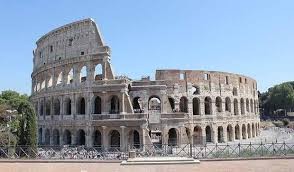
Landmark: Roman Colosseum